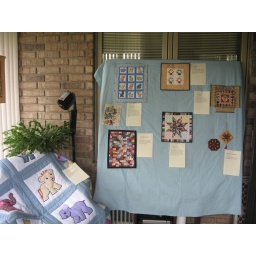
We had over 40 quilts and hung quilts everywhere. Notice the baby animal quilt and the mini version hung on the blue board.